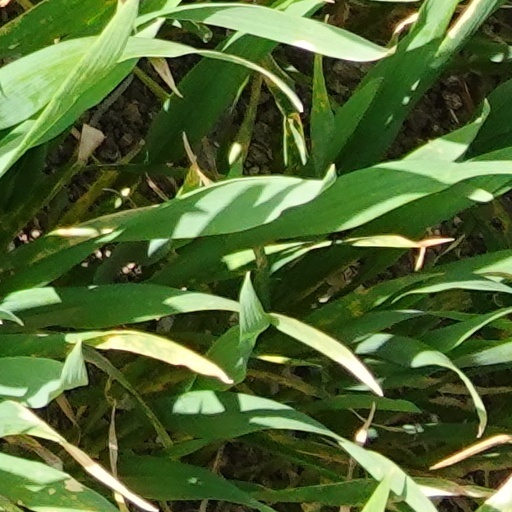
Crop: wheat